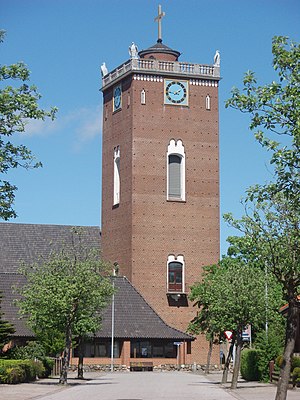
Sankt Johannes Kirke (Herning)
Et kirketårn med mange funktioner (læst beskrivelsen)
"Sct. Johannes Kirke er en folkekirke i Sankt Johannes Sogn nordvest for det centrale Herning. Kirken er opført i 1955 og indviet 1. søndag i advent samme år. Kirken har plads til 700 kirkegængere ad gangen. Selv om man fra centralt hold har ensrettet alle kirkenavne mht. ""sankt"" så har kirken her fastholdt sit oprindelige navn med forkortelsen ""Sct."" Det tyder på, at der har været et viljestærk kirkefolk i området lige siden.